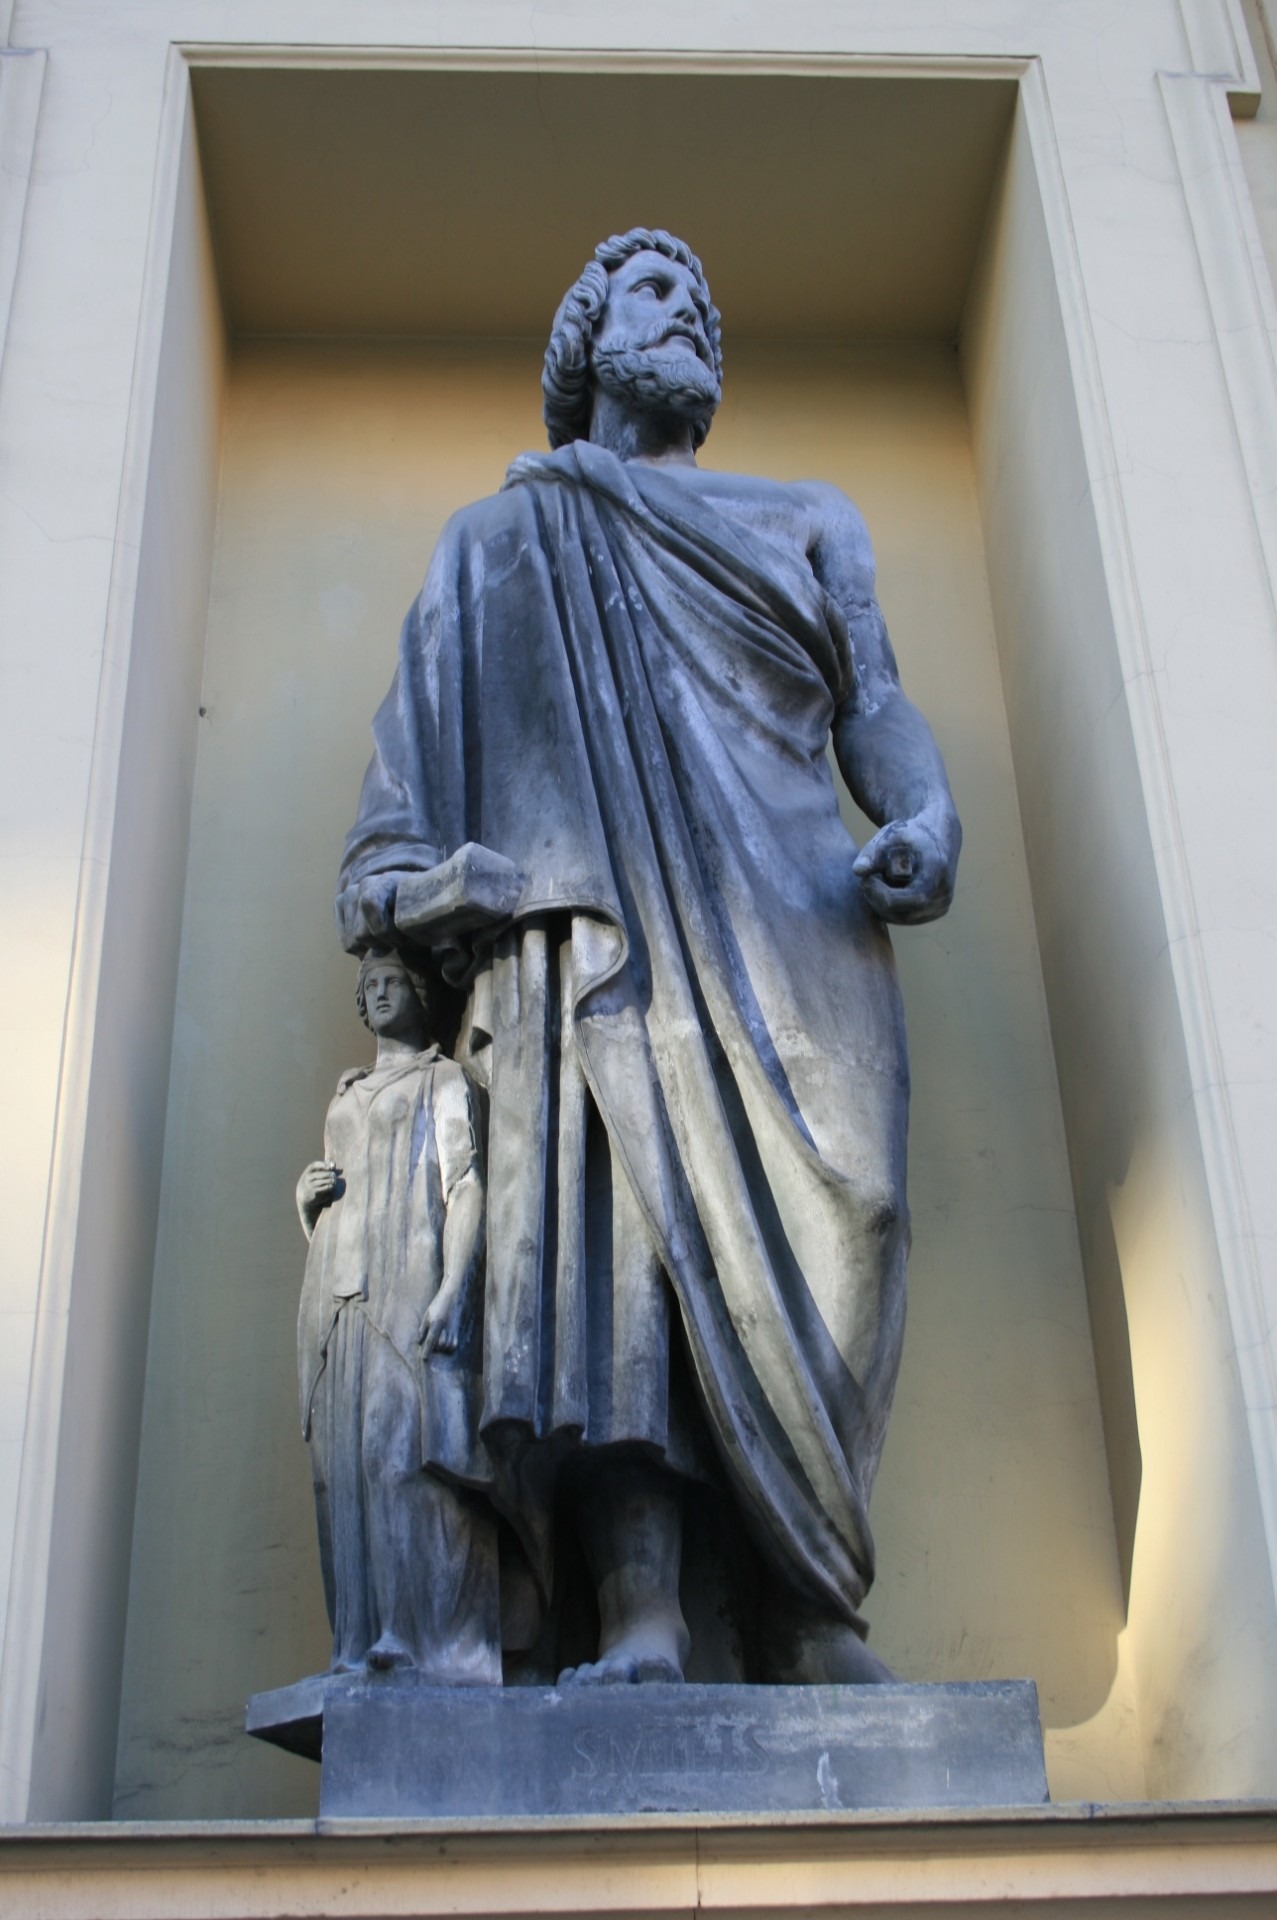
creative, structure, stone, monument, statue, artistic, ancient, blue, artwork, sculpture, art, creativity, design, statues, culture, historical, tourist attraction, figures, stonework, niche